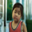
Label: girl